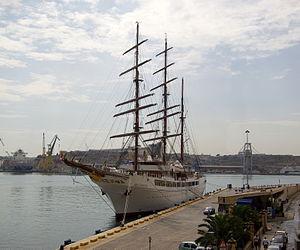
Le Sea Cloud II est un trois-mâts barque moderne, à coque acier, construit en 2001 dans les chantiers navals de l’Astilleros Gondán à Castropol, Puerto de Figueras, en Espagne.